American Medical Student Association

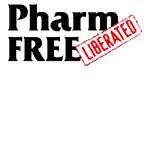

The PharmFree project, established by the AMSA in 2002, was created from the belief that the medical profession needs more detachment from pharmaceutical firms. Spending on marketing to physicians, which includes gifts to medical students, rose from $12.1 billion in 1999 to $22 billion in 2003. Based on the premise that taking gifts from pharmaceutical companies creates a conflict of interest for doctors, AMSA now urges both students and practicing physicians to 'just say no' to all personal gifts from Pharmaceutical companies.